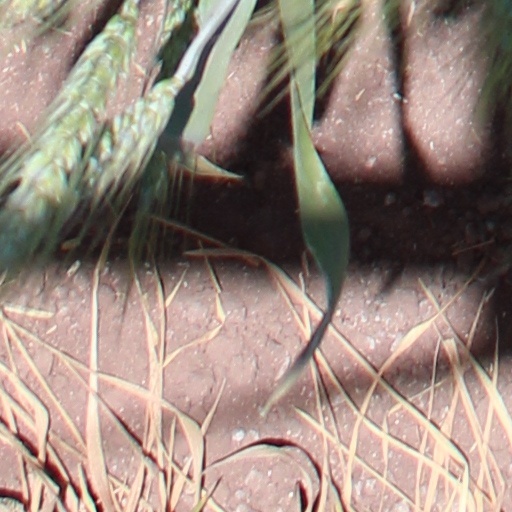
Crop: wheat